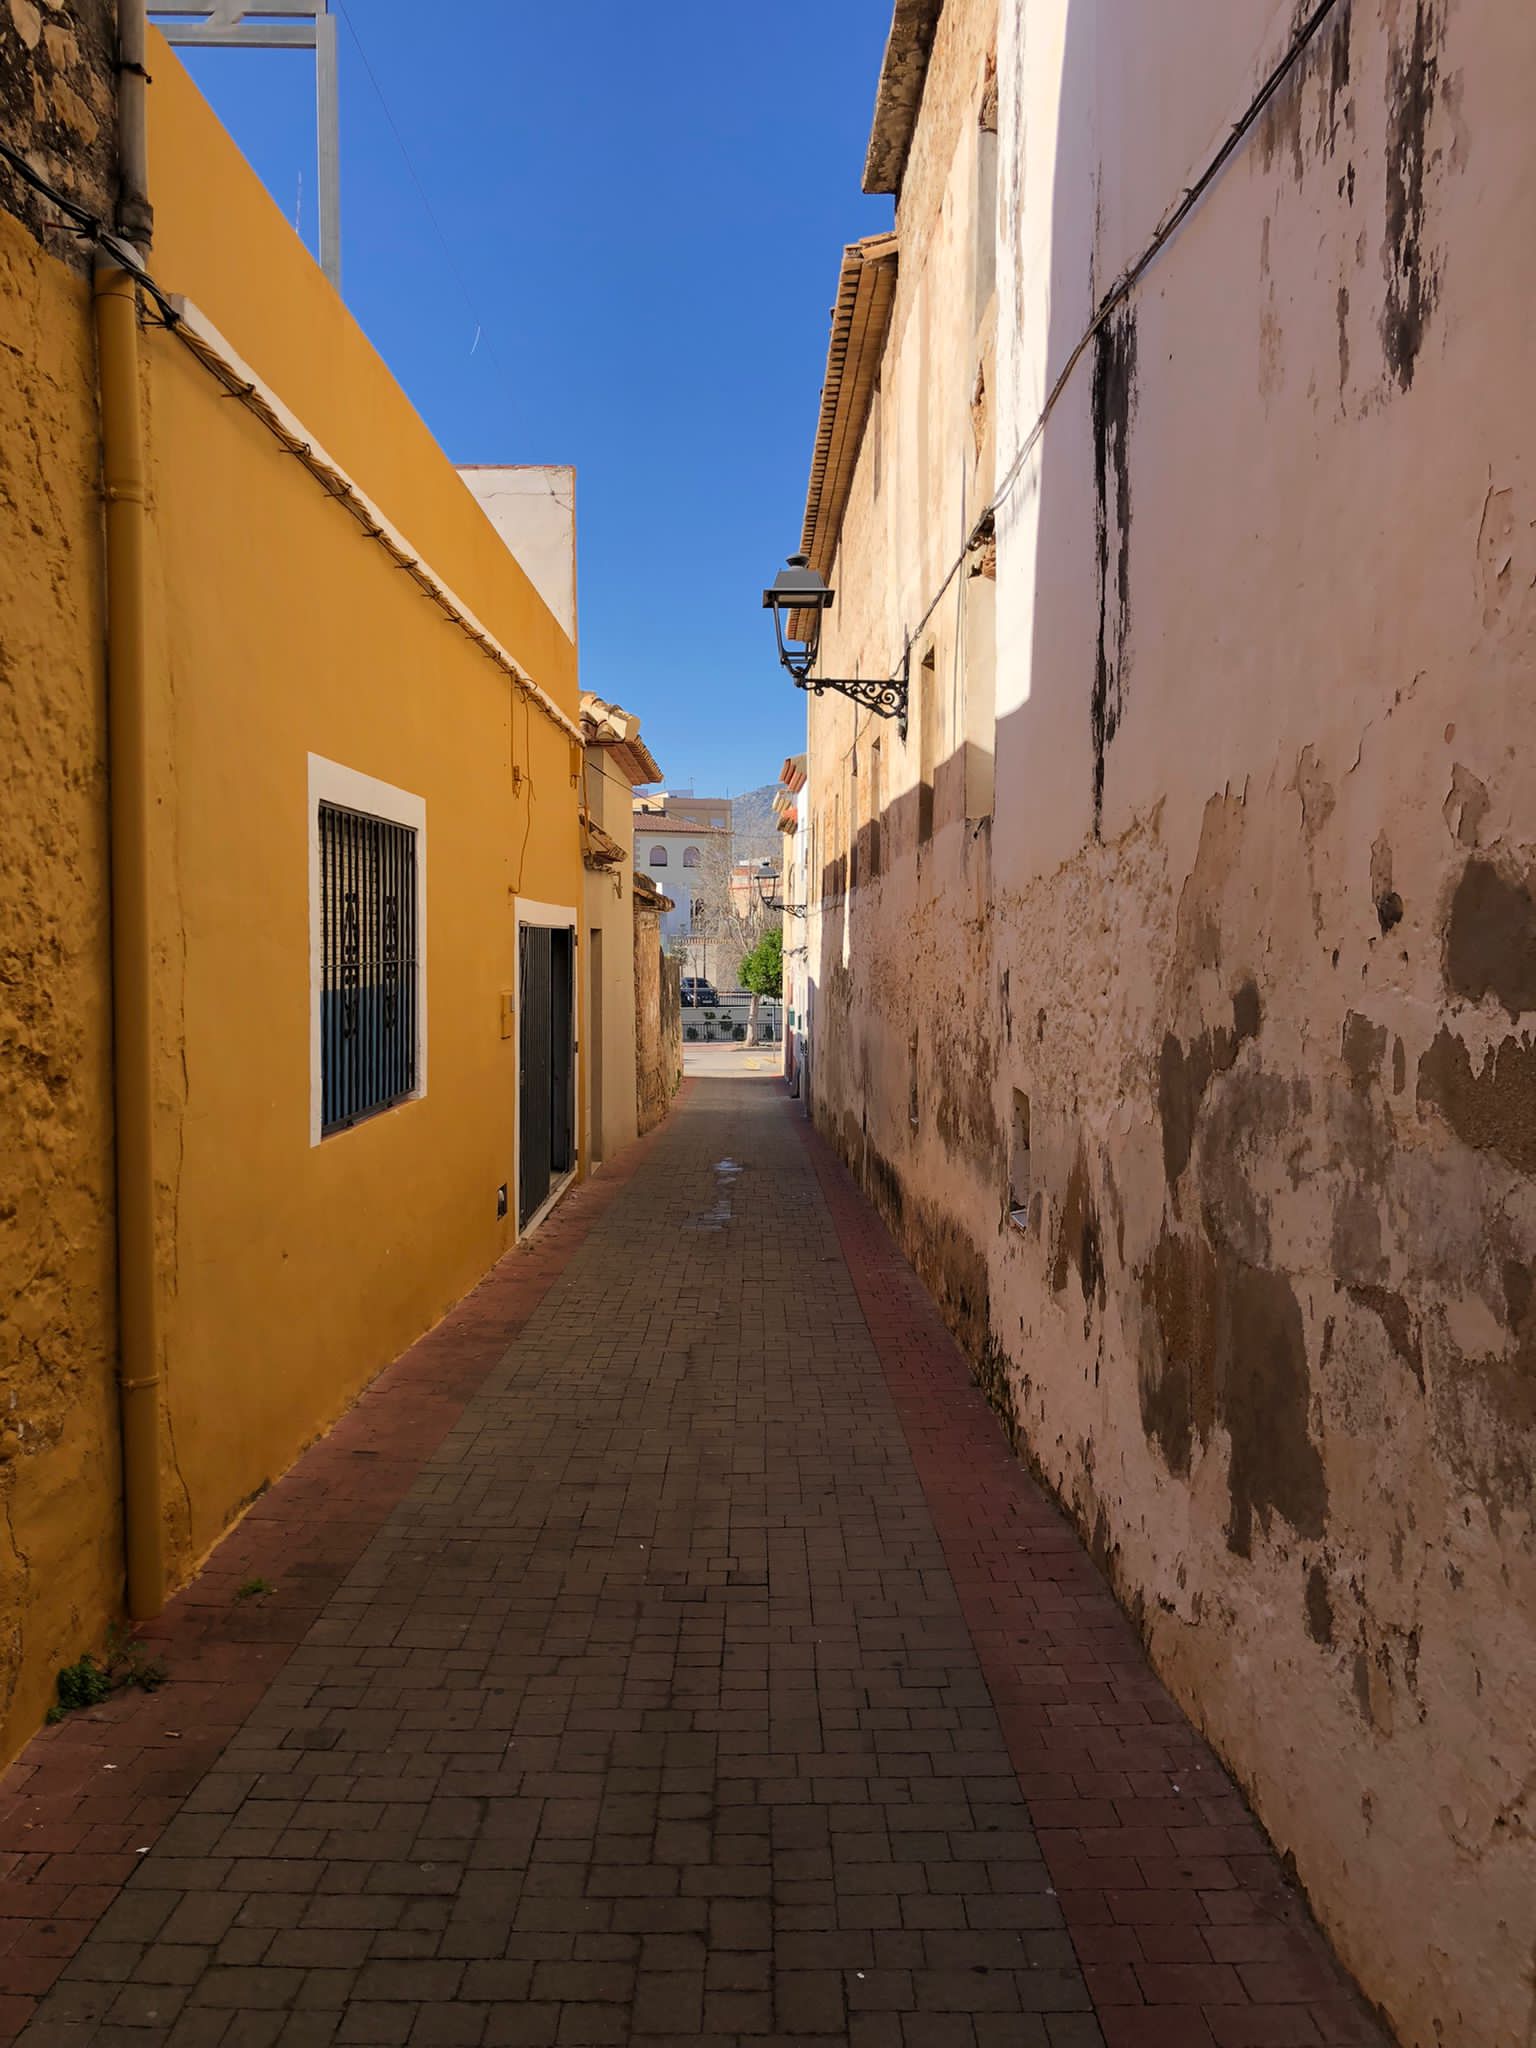
house, property, sky, window, road surface, architecture, alley, wood, asphalt, neighbourhood, flooring, building, road, wall, public space, morning, city, facade, Tints and shades, tree, door, landscape, human settlement, concrete, street, shadow, cobblestone, brick, art, lane, walkway, history, nonbuilding structure, village, sidewalk, evening, arch, tourism, symmetry, vacation